William Holman

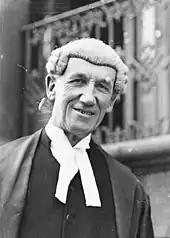
Holman in barrister's garb during a 1928 New South Wales royal commission

Holman's later parliamentary career was less notable than might have been expected from his 1910–20 achievements. He was elected to the federal parliament as the Sydney seat of Martin in December 1931 as a member of the United Australia Party, which by this time had absorbed the Nationalists. He had an undistinguished time as a backbencher in the Joseph Lyons government. His health having deteriorated over a considerable period, he died on 5 June 1934 in the Sydney suburb of Gordon, apparently from shock and loss of blood after a difficult tooth extraction on the previous day. He was cremated at Northern Suburbs Crematorium on 6 June 1934.